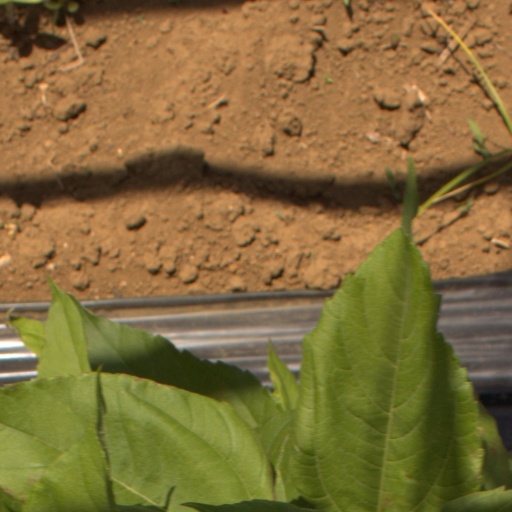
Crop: Jerusalem artichoke